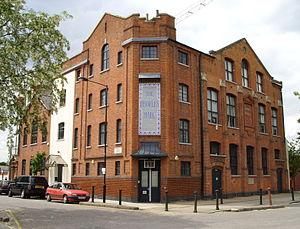
Frestonia était le nom adopté par les habitants de Freston Road, une rue du nord-ouest du quartier londonien de Notting Hill, historiquement partie de Latimer Road, et également connu sous le nom de Notting Dale, pour former une micronation lorsqu'ils déclarèrent la sécession d'avec le Royaume-Uni en 1977. L'acteur David Rappaport en était le ministre des Affaires étrangères et le dramaturge Heathcote Williams, l'ambassadeur en Grande-Bretagne.